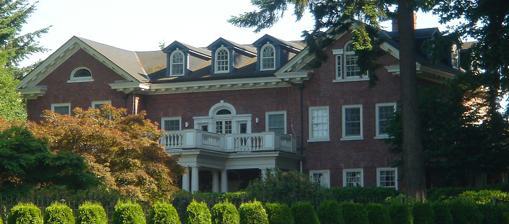
Building: Washington Governor's Mansion
Country: United States of America
Year built: 1909
Historic site in Washington, US Washington Governor's Mansion Exterior of the mansion Location Olympia, Washington , US Coordinates 47°02′08″N 122°54′23″W / 47.0355°N 122.9063°W / 47.0355; -122.9063 Built 1908–1909 Architect Everett Phipps Babcock and Ambrose J. Russell Architectural style(s) Georgian Revival Location of Washington Governor's Mansion in Washington (state) The Washington Governor's Mansion is the official residence of the governor of Washington .  The Georgian-style mansion is located on the grounds of the State Capitol campus in the capital city Olympia . It is on the crest of Capitol Point, with a view of mountains, Capitol Lake and the city. History The mansion was designed in 1908 by the architectural firm Russell and Babcock of Tacoma . The residence was built at a cost of $35,000 and has 19 rooms. The cornerstone ceremony was attended by Governor Albert E. Mead , numerous dignitaries, state officials, and several hundred spectators. Mead never lived in the house, however; he was defeated in the Republican primary election of 1908 by Samuel G. Cosgrove , who served for one day (January 27, 1909) because he became ill and was taken to a spa in Paso Robles, California , where he died on March 28. Cosgrove missed the official housewarming and Lieutenant Governor Marion E. Hay , who became governor after Cosgrove's death, was the first governor to live in the official residence. All governors and their families have lived in the Mansion since. Hay's wife, Elizabeth Hay, purchased $15,000 worth of furnishings from Frederick & Nelson , and many of these original selections remain, including a mahogany buffet , table, consoles, 18 chairs in the State Dining Room, and the grandfather clock on the staircase landing. In 1915, Governor Ernest Lister and his family moved out because they said there was not enough money to keep the house warm during winter. Electricity eventually replaced gas lighting in the building. The building was weatherstripped during the 1950s as part of renovations, but roof leaks, clanking radiators , faulty plumbing, and sagging floors persisted. Governor Daniel J. Evans with his children in a residential room of the mansion during Christmas 1969 In 1958, the State Legislature discussed having the structure demolished, as it was on a valuable piece of land, in order to build a new legislative office building. In 1963, three legislators introduced a bill again proposing a new office building on the site. Governor Daniel J. Evans and his family moved into the mansion in 1965. At the time, costs for a new mansion were estimated to be two million dollars. Evans's wife Nancy advocated for the preservation and renovation of the existing mansion and in 1972 founded the Foundation for the Preservation of the Governor's Mansion, which was renamed the Governor's Mansion Foundation in 1988. In 1973, the Legislature appropriated $600,000 for mansion's remodeling and renovation. Evans wanted to establish a committee "to stimulate interest in donating furniture, paintings and objets d'art as well as  financial support of the mansion's public rooms, maintaining a consistency in design and style. I am endeavoring to form a state-wide committee of importance which will actively seek donations, both tangible and monetary, and whose interest in history and art will help perpetuate public interest in the mansion." The first meeting of the Foundation occurred on May 30, 1972, with 47 women and 5 men present. The Foundation decided to use a master plan prepared previously for refurbishing the mansion by Jean Jongeward, an interior designer from Seattle who donated her services to the project. The plan called for the use of furnishings of the period from 1780 to 1830. In 1997 Governor Gary Locke and his family were repeatedly harassed by a colony of bats that were cohabiting the mansion. After the governor chased a bat out of his bedroom, the first family were vaccinated against rabies as a precaution. Eventually, as the infestation grew worse, Locke, his wife, child, and cats relocated to a private residence while groundskeepers dealt with the problem. Four years later, in 2001, the mansion was damaged by the Nisqually earthquake . In 2021, concurrently with the January 6 United States Capitol attack , dozens of armed supporters of then-President Donald Trump breached the mansion's security gates and descended onto the lawn. The crowd attempted to break into the building but were removed by Washington State Patrol . Incumbent governor Jay Inslee was taken to a safe room within the mansion. Architectural features, art and furnishings Great Hall Empire pier tables (c. 1810) on either side of the entrance of the Great Hall, attributed to Charles Lannuier of New York City , one with its original marble top. Mirrors above the tables were the gift of the people of Clallam County, Washington . Set of eight chairs upholstered in gold silk, with claw feet and reeded legs, attributed to Joseph Barry of Philadelphia , given by the Washington State America Revolution Bicentennial , divided between the Great Hall and the Drawing Room. Mahogany and bird's-eye maple demilune server (c. 1800), presented to the Foundation by descendants of Audrey P. Holden of Connecticut , attributed to John Seymour of Boston. It has details of turning and patterned veneers for which Seymour is known. Drawing Room Four Duncan Phyfe pieces: Two Pembroke tables, a Federal sofa with deeply incised rail and eagle feet, and a Federal piano . Over the piano is a Constitution mirror (c. 1800) topped with the American eagle , a typical Federal motif. Fine two-drawer mahogany sewing stand (c. 1810), with carving attributed to Samuel McIntire of Salem, Massachusetts , active 1757 to 1811. Black lacquer Sheraton sofa and English Sheraton chair (c. 1795), and pedestal candle grouped on one side of fireplace , with American Sheraton mahogany secretary behind them. Library - adjacent to Drawing Room Round rosewood table with brass inlay and a sofa, both of English Regency period, given to the Foundation in memory of Governor Samuel Cosgrove Books by Washington authors and state-related books State Dining Room Wall panels, painted on canvas by Edwin Chapman of San Francisco (a former Washingtonian) done in the style of Jean Zuber and suggestive of early state history. They are similar to murals selected for the White House by First Lady Jacqueline Kennedy . 18 dining room chairs include initials of the needlepointers who made them in 1975 on needlepoint covers; volunteers were chosen in a statewide competition to make the leaf pattern in Persian yarn designed by Sally Kelly of Seattle; a special canvas was made for the governor's chair, which is larger 48 table settings of Shenango bone china , with cream body with gold borders and state seal (reproducing the Gilbert Stuart portrait of George Washington ) depicted in gold, purchased by Foundation through a gift from the women of Grays Harbor County . In 1977, 48 settings of flat silver in Reed and Barton's "Hammered" pattern were purchased through gifts from the Legislative Wives Club and individual donations. 85 place settings of the Lenox "Tuxedo" china pattern also with the state seal. Boeing gave funds for the purchase of 85 settings of flat silver in Lunt's "St. Charles" pattern, a gift facilitated by Paul Friedlander of Seattle. A 27-piece sterling silver service that is displayed in the State Dining Room and Ballroom belongs to the state. The silver and gold bullion used in the piece was mined in Washington and features a border of oak leaves and acorns , a traditional design used in the insignia of Navy officers , as well as medallions representing the Department of the Navy , the jack of the United States , and the seal of Washington. A solid silver winged statuette of Victory by Douglas Tilden may be used as a separate ornament resting on an ebony base, placed on top of the punch bowl cover, or on a pedestal in the centerpiece . The set was presented originally by the State of Washington and the City of Olympia in 1899 to the Navy cruiser USS Olympia (C-6) to commemorate the victory of the Battle of Manila Bay the previous year, during which the USS Olympia was the US flagship , with Commodore George Dewey aboard. The service was custom-made in the George II style for the ship by Shreve & Company of San Francisco. When the Olympia was decommissioned , the silver service returned to Olympia, and the city presented it to the state for use in the mansion. References